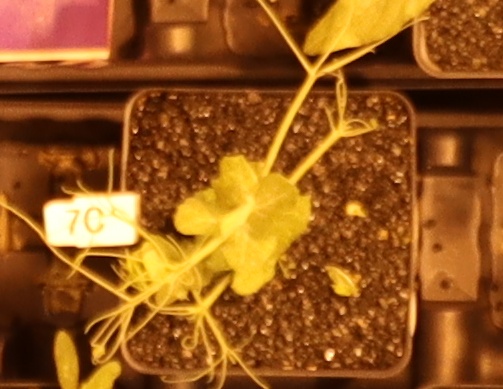
Label: Field Pea